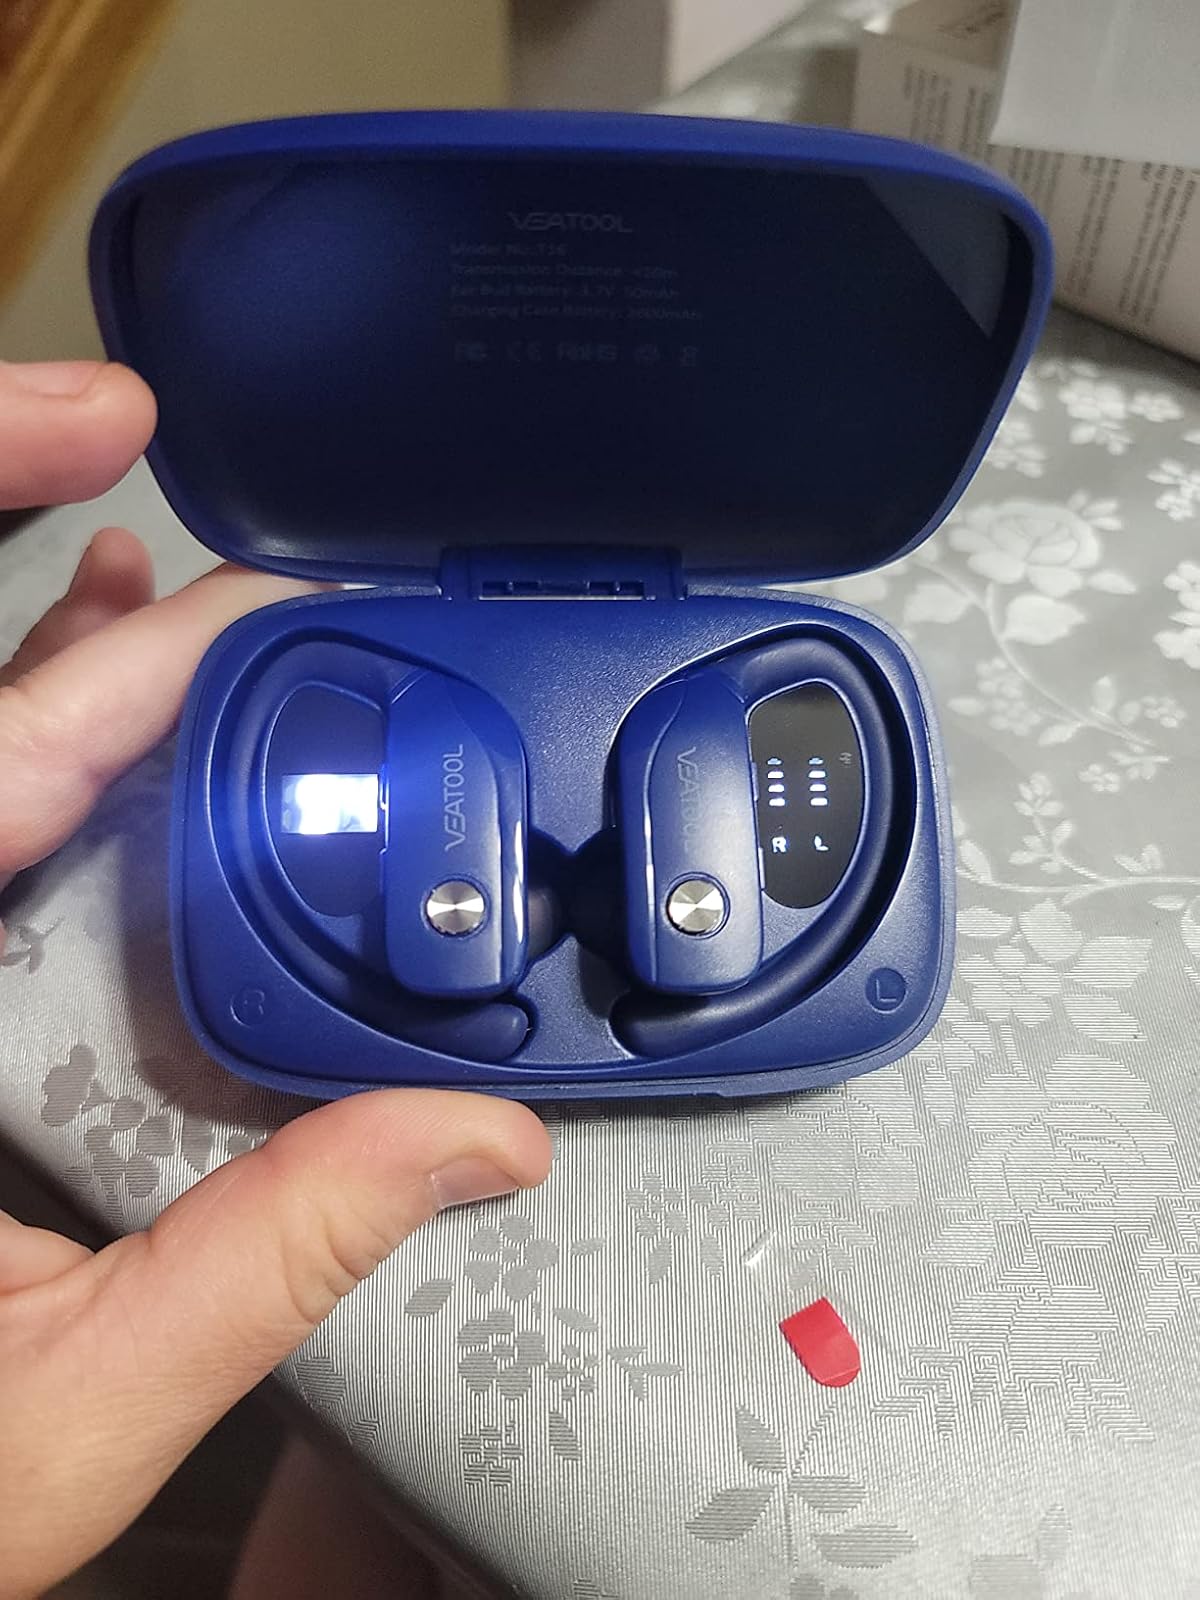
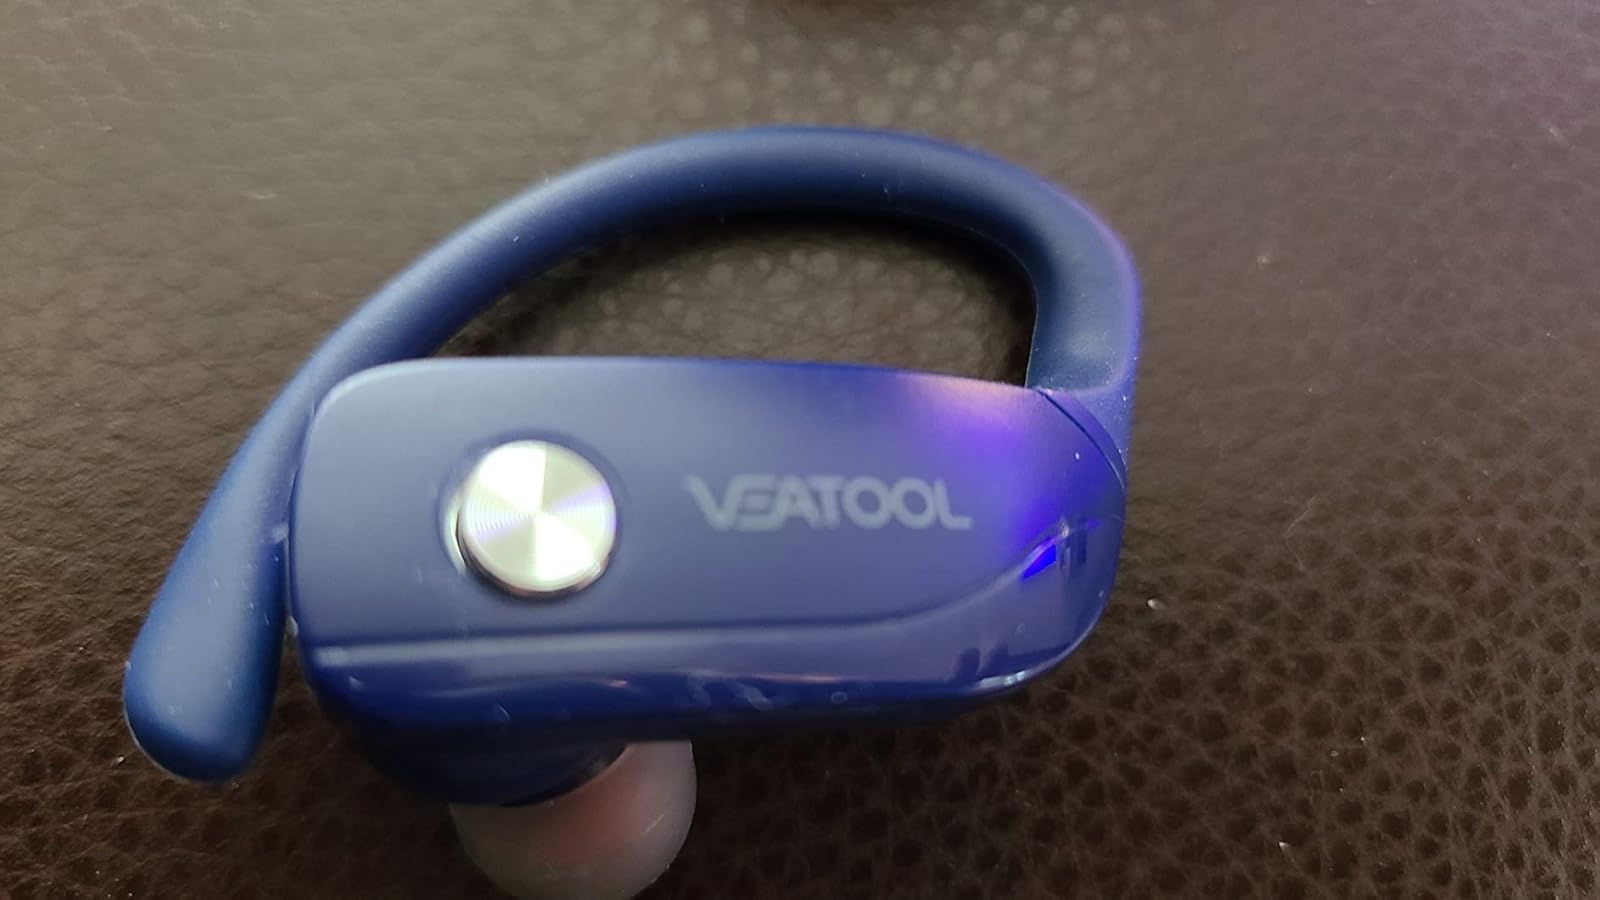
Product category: earbuds
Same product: yes